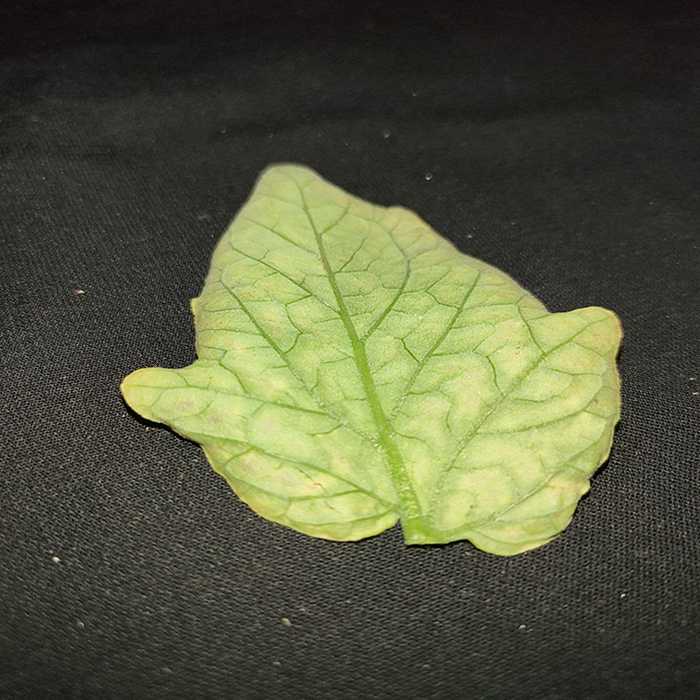
Plant: Tomato
Label: Tomato spotted wilt